Yuri Khanon

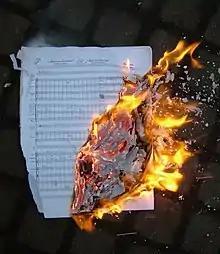
"The Laughing Symphony" (November 2017, first and last performance)

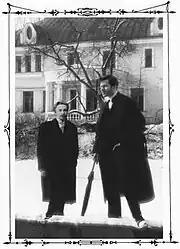
Frontispiece: Yuri Khanon & Alexander Skriabin, St.Petersburg, 1902.

...Although Khanon calls Satie and Skriabin his teachers, it is not the music of these composers that attracts him but their tendency to link – some would say subordinate – their music to an idea. According to Khanon, a composer is an ideologist with regard to his musical material. Elements of play (both semantic and phonetic), paradox, the absurd and nonsense (word inversion and invention, pseudo-quotation and limerick) all lend Khanon's aesthetic a desire to outrage the listener... – Liudmila Kovnatskaya, "The New Grove Dictionary of Music and Musicians"